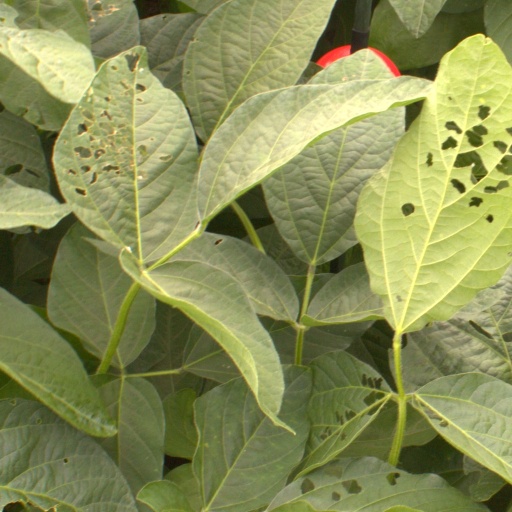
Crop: soybean